SOS (Rihanna song)

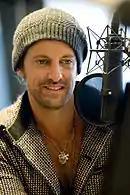
"SOS" displaced Daniel Powter's ("pictured") "Bad Day", which spent five consecutive weeks atop the chart, from the number one position on the US "Billboard" Hot 100 .

In the United States, "SOS" peaked at number one on the "Billboard" Hot 100 chart in the chart issue dated May 13, 2006, leaping 33 positions from the previous week, and became the singer's first number one single on the Hot 100. "SOS" experienced a surge in sales the week prior to reaching the summit of the chart, due to Def Jam holding off of releasing the song to digital outlets before the release of "A Girl Like Me". The song displaced Daniel Powter"s "Bad Day", which had spent the previous five weeks atop the chart, from number one. "SOS" stayed atop the Hot 100 for a further two weeks, spending three consecutive weeks at number one. "SOS" also peaked at number one on the US Hot Dance Club Songs and Pop Songs charts. The song also peaked at number seven on the Radio Songs chart and peaked at number 40 on the Adult Contemporary chart. On March 12, 2021, "SOS" was certified triple Platinum by the Recording Industry Association of America (RIAA).